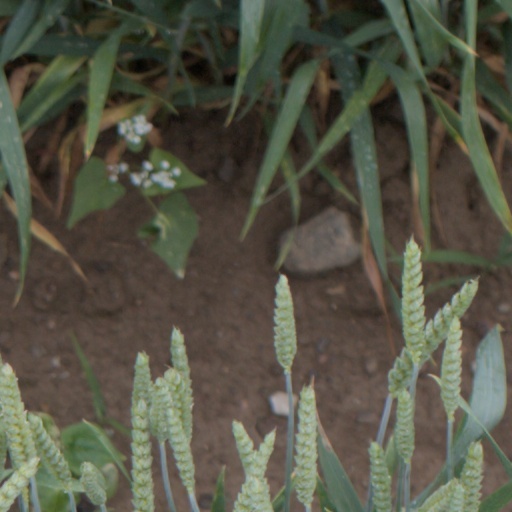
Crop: wheat